Ille-et-Vilaine's 7th constituency

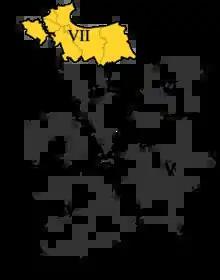
Ille-et-Vilaine in France

The 7th constituency of Ille-et-Vilaine is a French legislative constituency in the Ille-et-Vilaine "département". Like the other 576 French constituencies, it elects one MP using the two-round system, with a run-off if no candidate receives over 50% of the vote in the first round.